Diatom

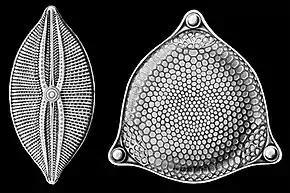
Selections from Ernst Haeckel's 1904 ("Art Forms of Nature"), showing pennate (left) and centric (right) frustules.

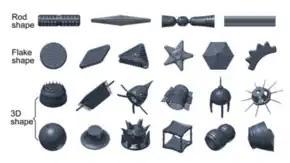

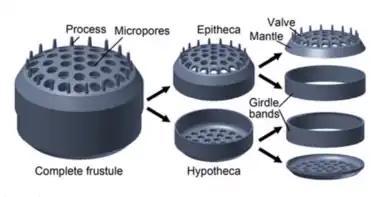

Diatom cells are contained within a unique silica cell wall known as a frustule made up of two valves called thecae, that typically overlap one another. The biogenic silica composing the cell wall is synthesised intracellularly by the polymerisation of silicic acid monomers. This material is then extruded to the cell exterior and added to the wall. In most species, when a diatom divides to produce two daughter cells, each cell keeps one of the two-halves and grows a smaller half within it. As a result, after each division cycle, the average size of diatom cells in the population gets smaller. Once such cells reach a certain minimum size, rather than simply divide, they reverse this decline by forming an auxospore, usually through meiosis and sexual reproduction, but exceptions exist. The auxospore expands in size to give rise to a much larger cell, which then returns to size-diminishing divisions.